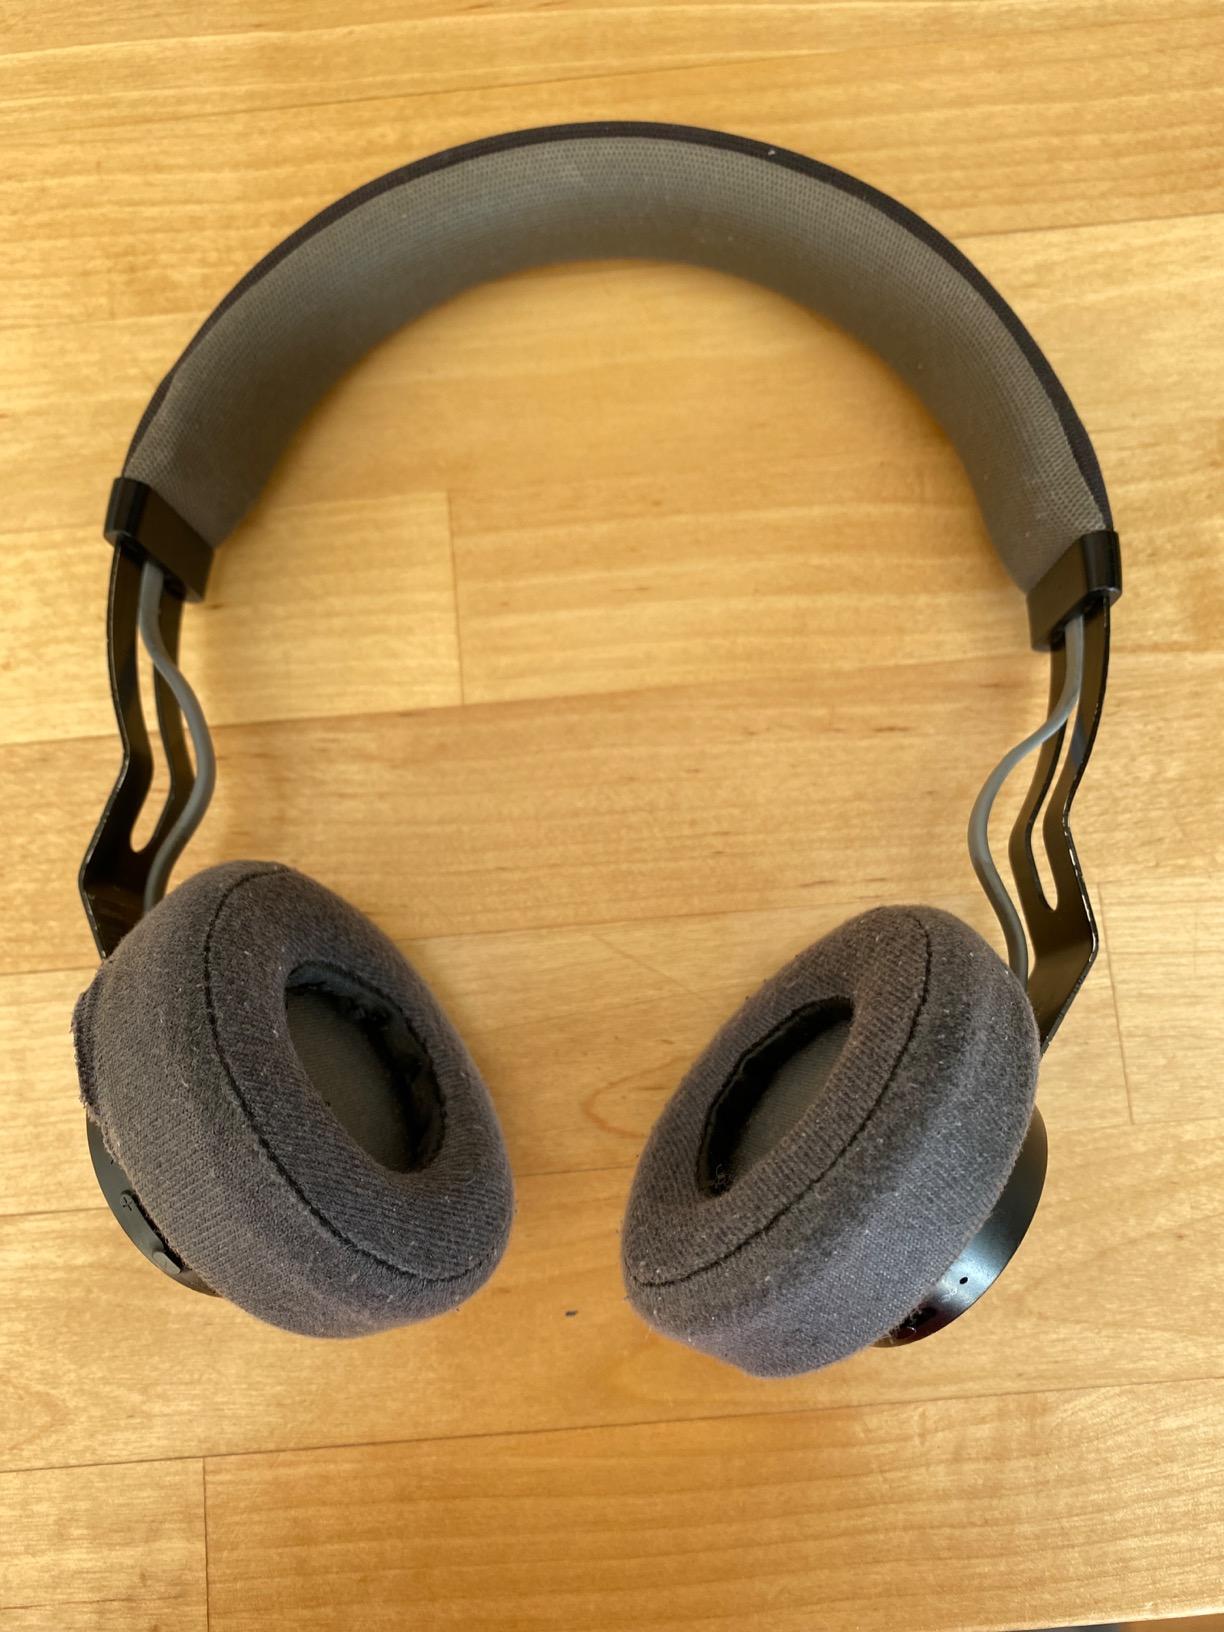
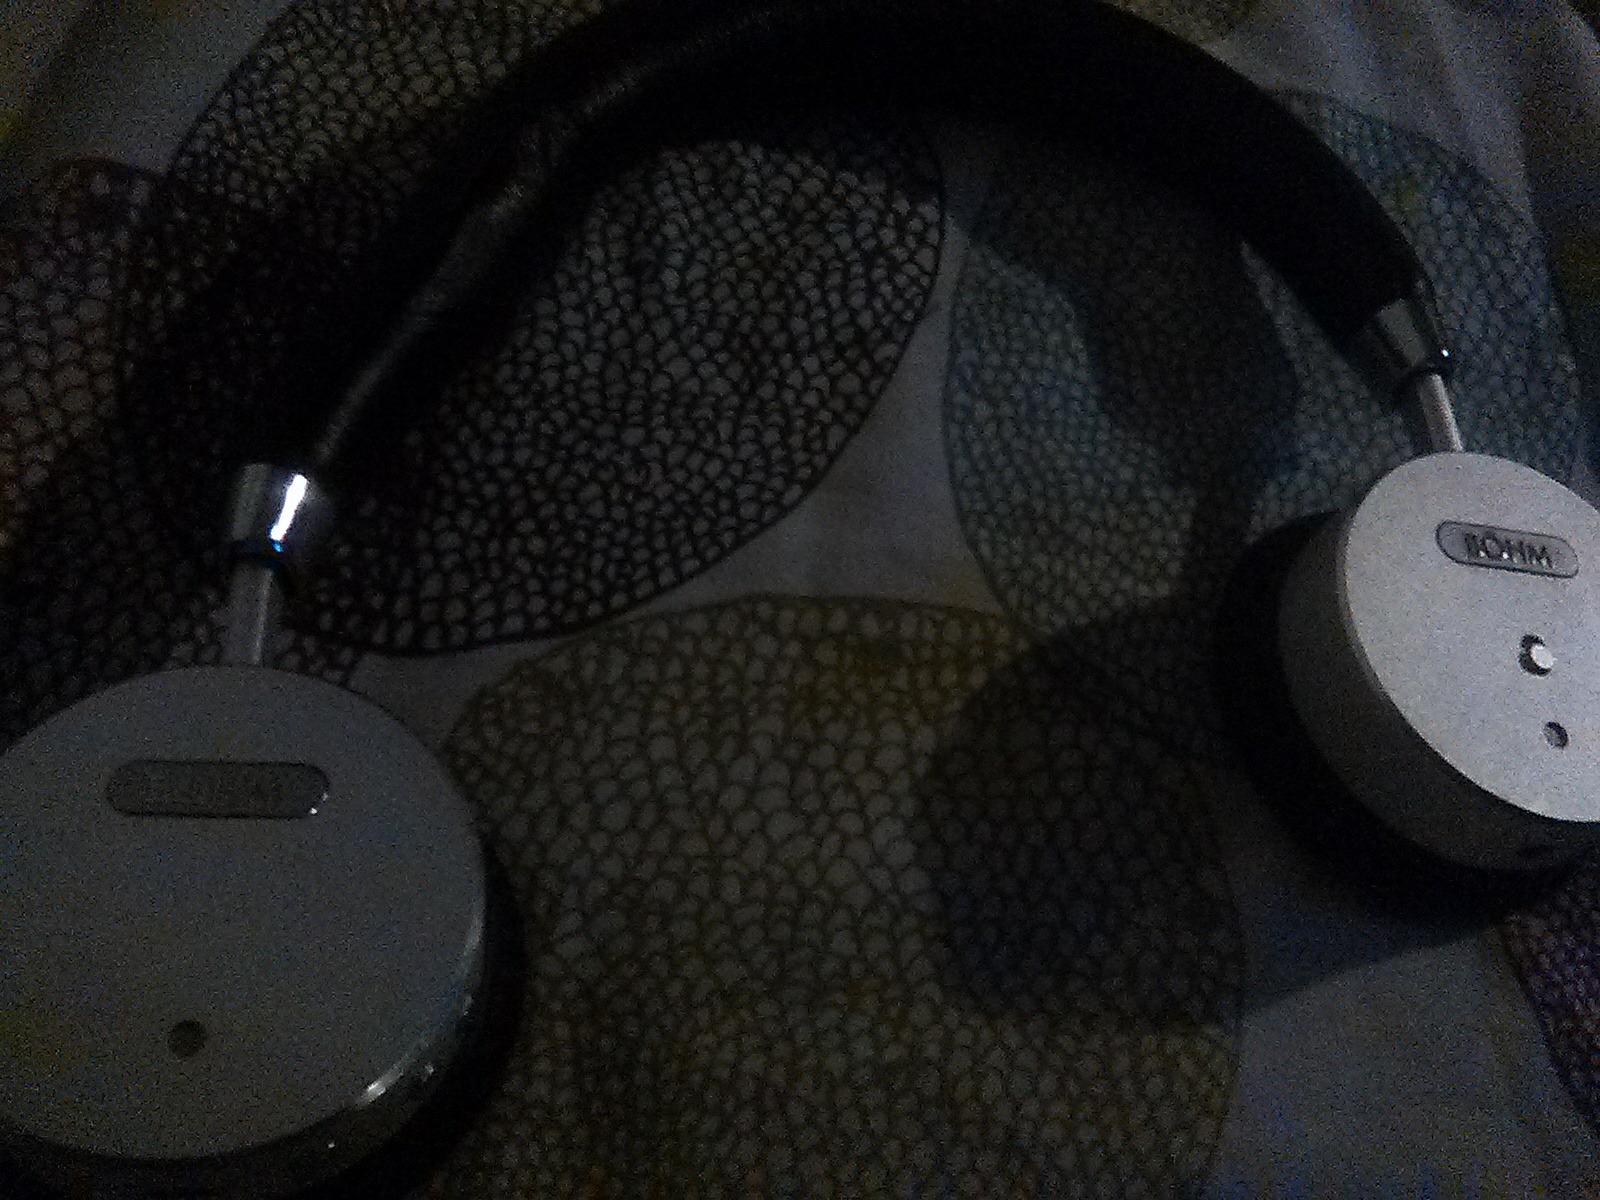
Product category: headphones
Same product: no